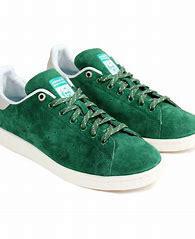
Brand: adidas
Model: Stan Smith Skate